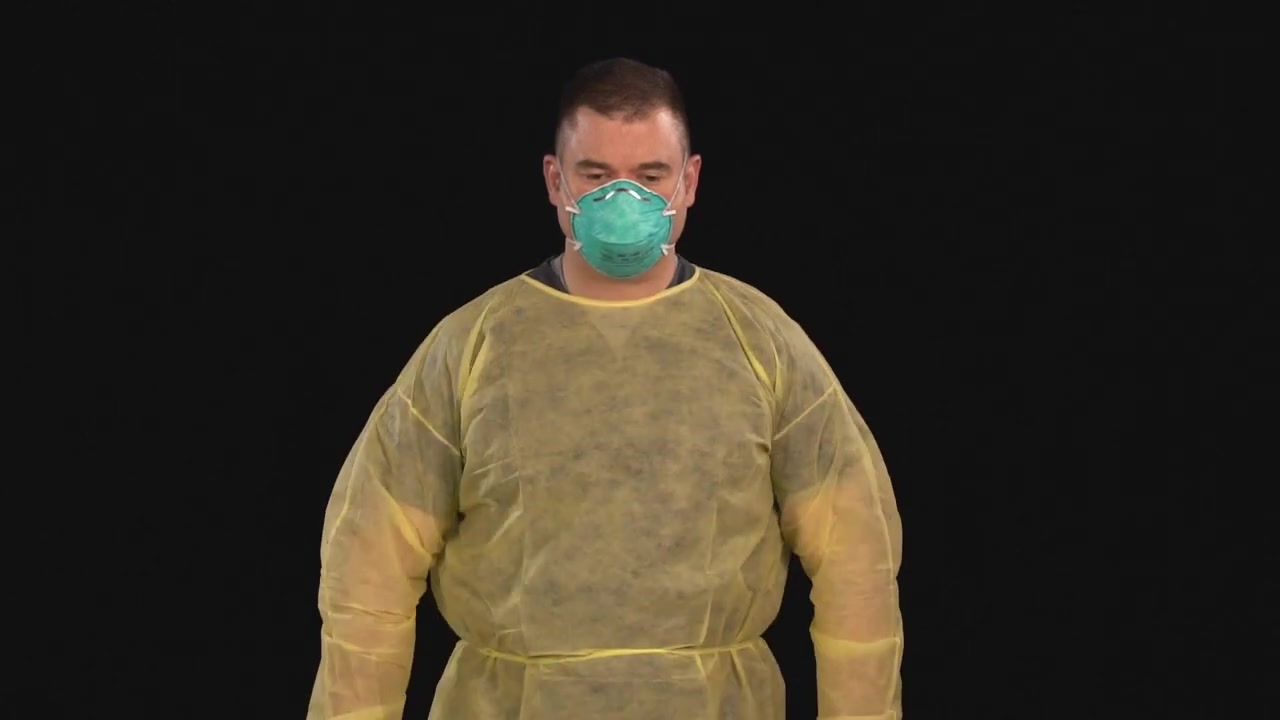
Objects detected:
Coverall
Mask